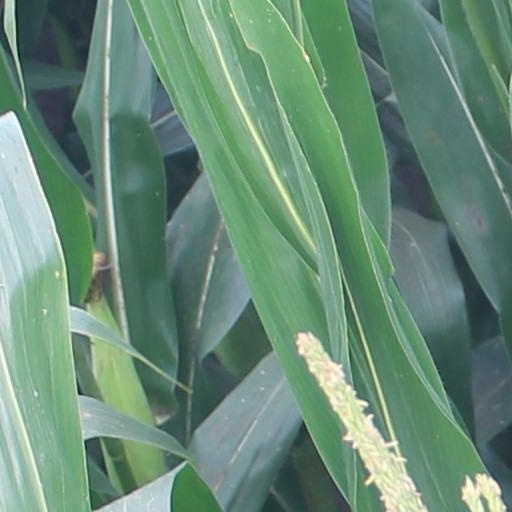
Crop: maize; corn